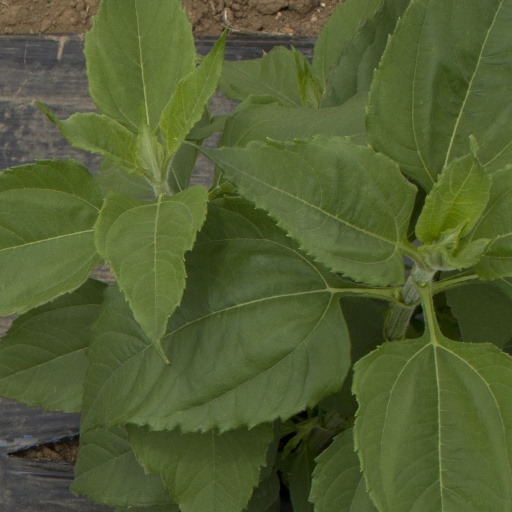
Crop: Jerusalem artichoke